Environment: real
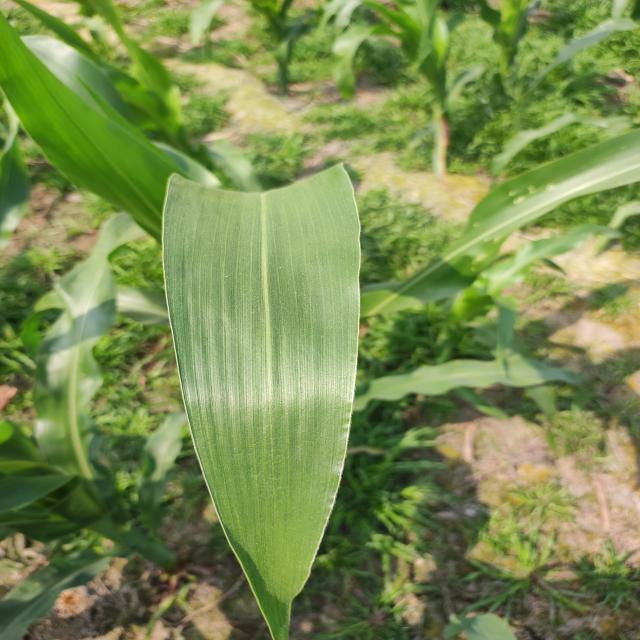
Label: healthy